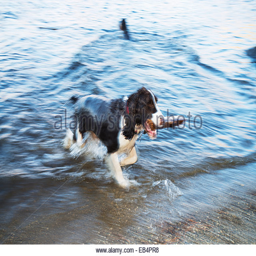
a springer spaniel retrieves a piece of wood